François Vauglin

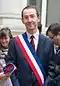
Vauglin in 2014

François Vauglin (born 22 December 1969) is a French politician of the Socialist Party. Since 2014, he has served as mayor of the 11th arrondissement of Paris. As mayor, he oversaw the "Charlie Hebdo" shooting, part of the November 2015 Paris attacks, the murder of Mireille Knoll and the killing of Sarah Halimi, which occurred in the arrondissement. He served as president of Homosexualités et Socialisme from 1997 to 2002, and has been a member of the Council of Paris since 2008.